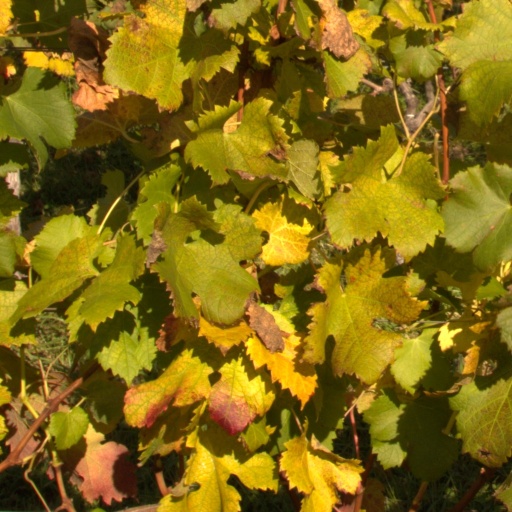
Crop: grape